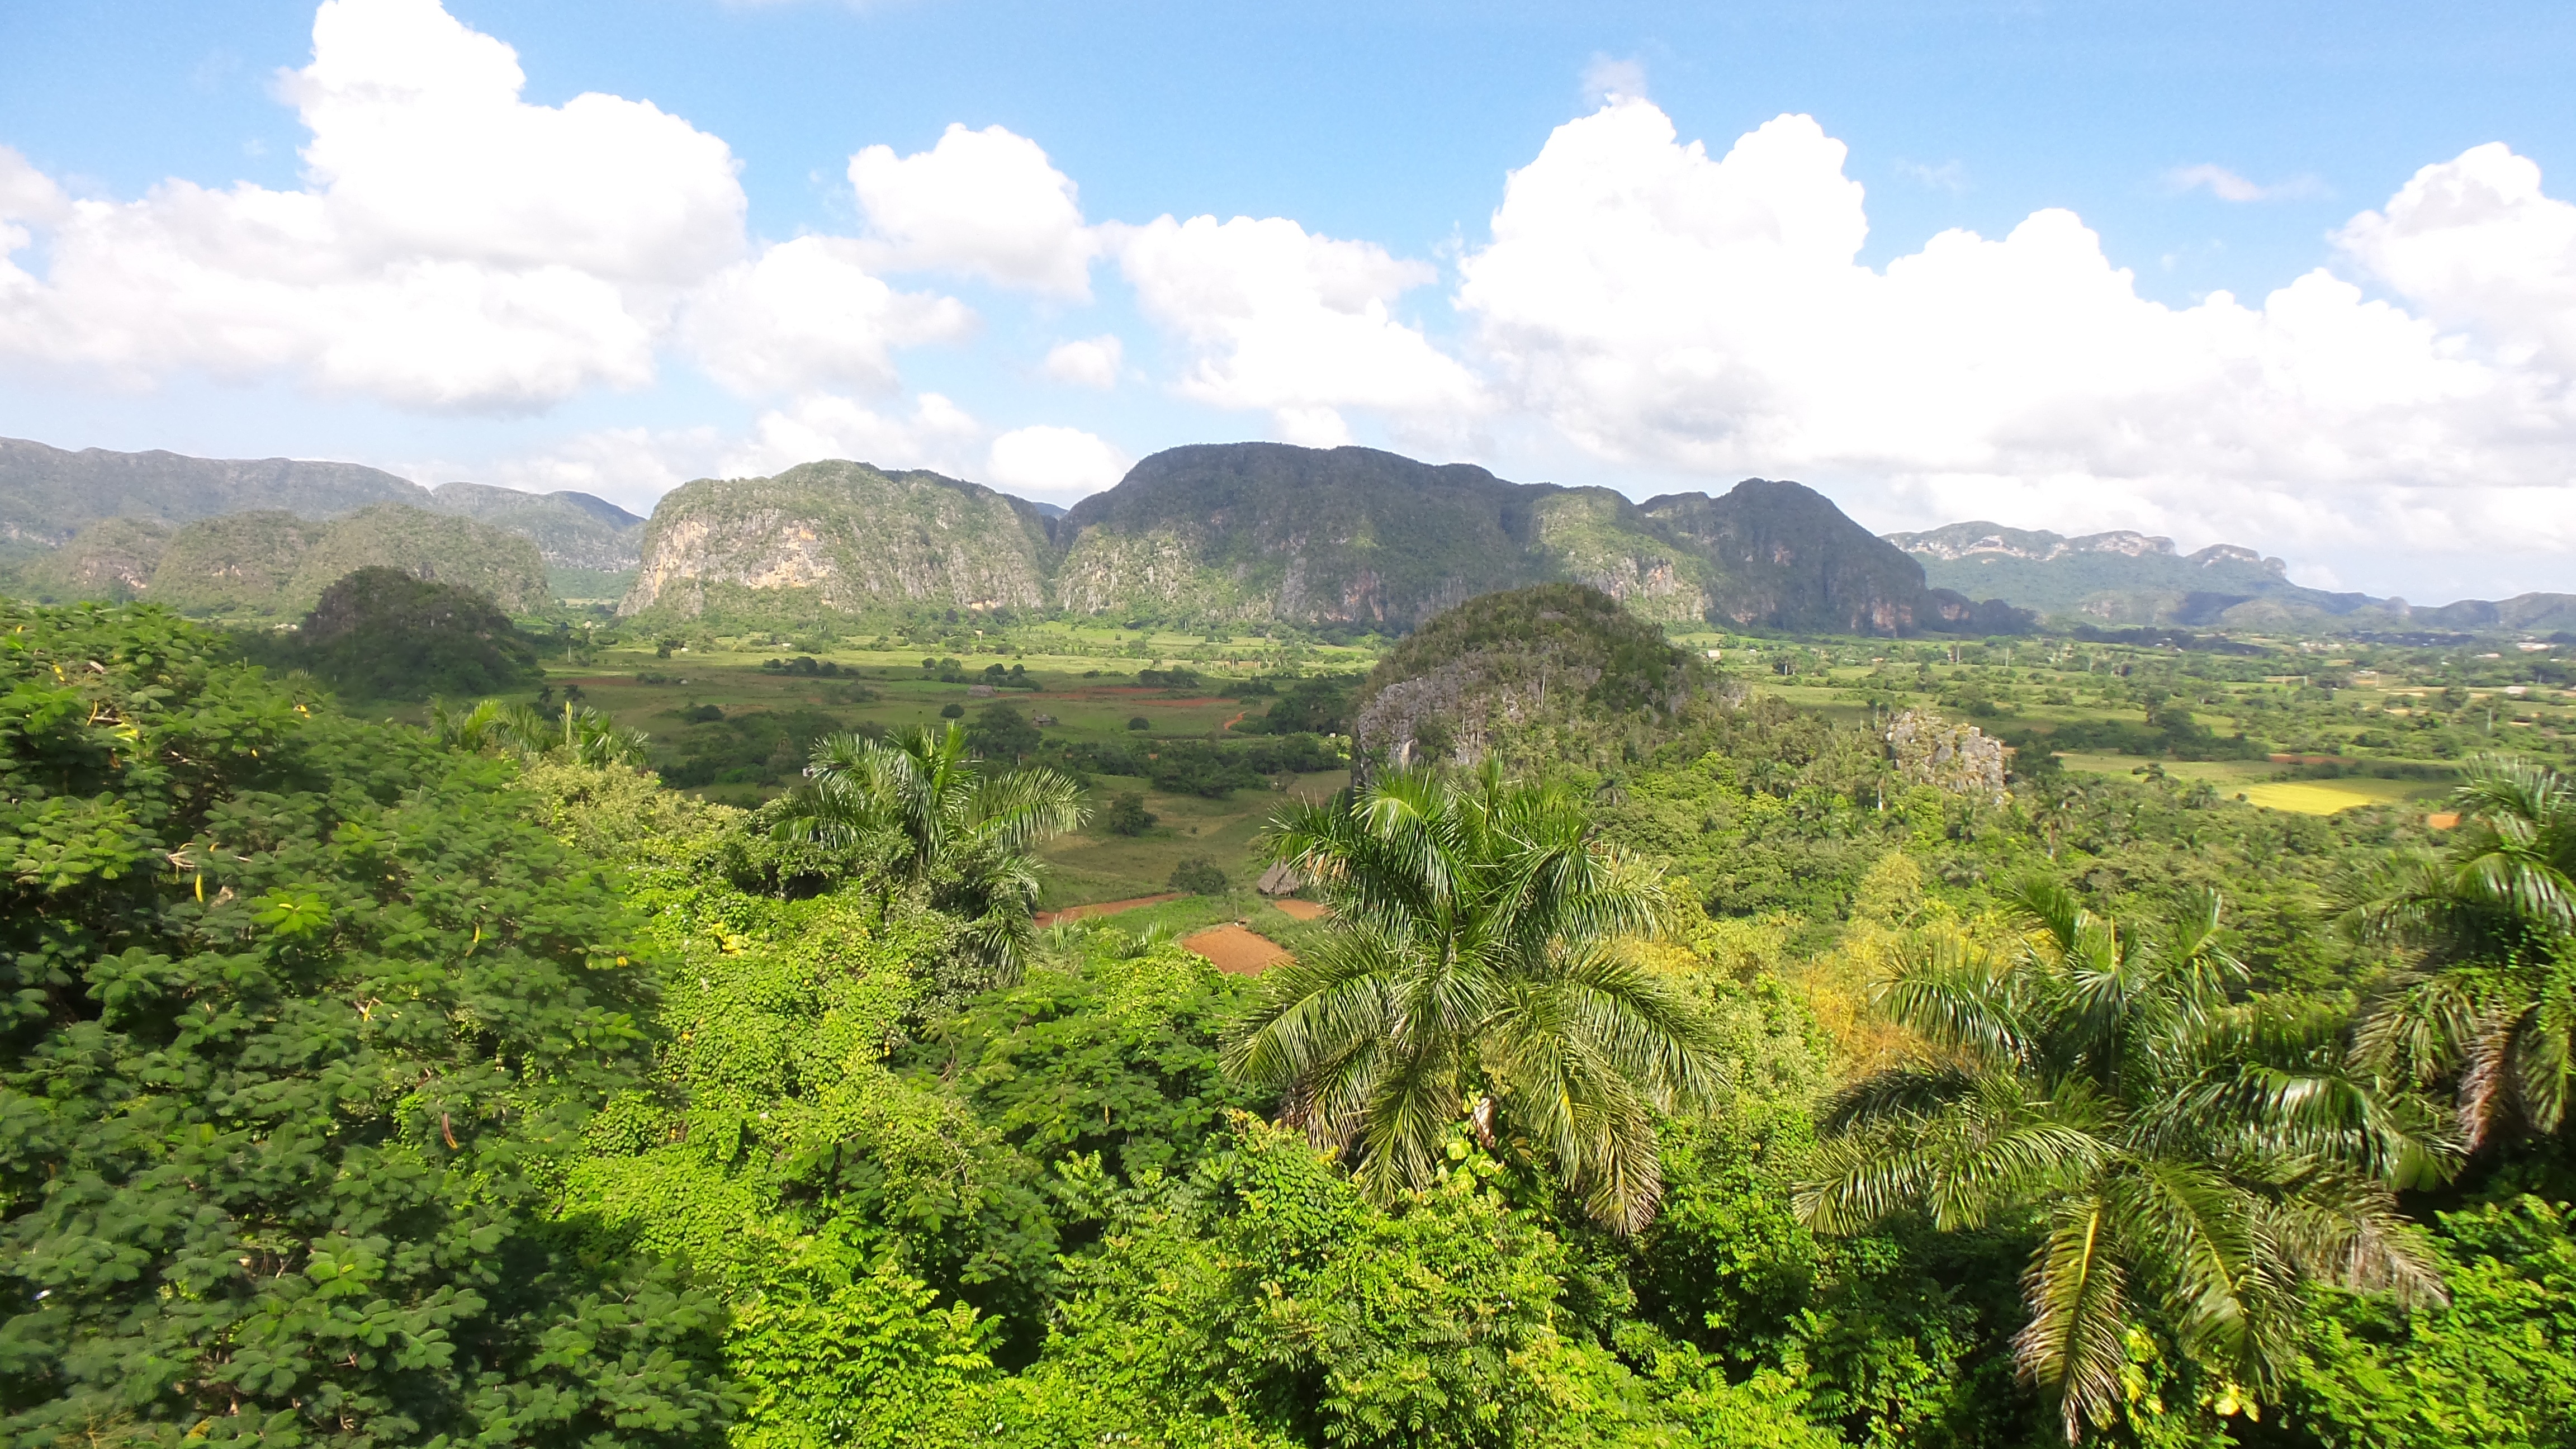
landscape, nature, forest, mountain, sky, hill, valley, village, jungle, terrain, cuba, mountain landscape, trees, clouds, vegetation, rainforest, plantation, plateau, ecosystem, vedado, hill station, biome, primerplano, natural environment, geographical feature, mountainous landforms